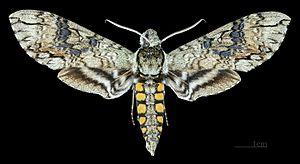
Manduca boliviana est une espèce de lépidoptères de nuit de la famille des Sphingidae, de la sous-famille des Sphinginae et de la tribu des Sphingini.